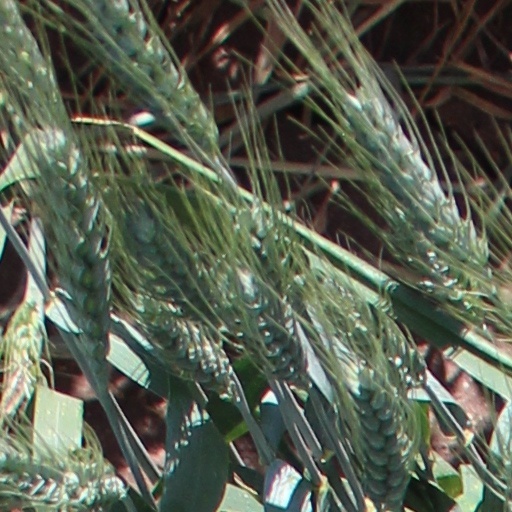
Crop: wheat